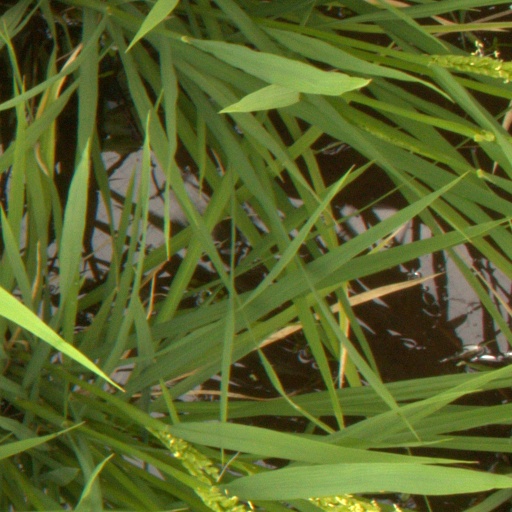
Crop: rice